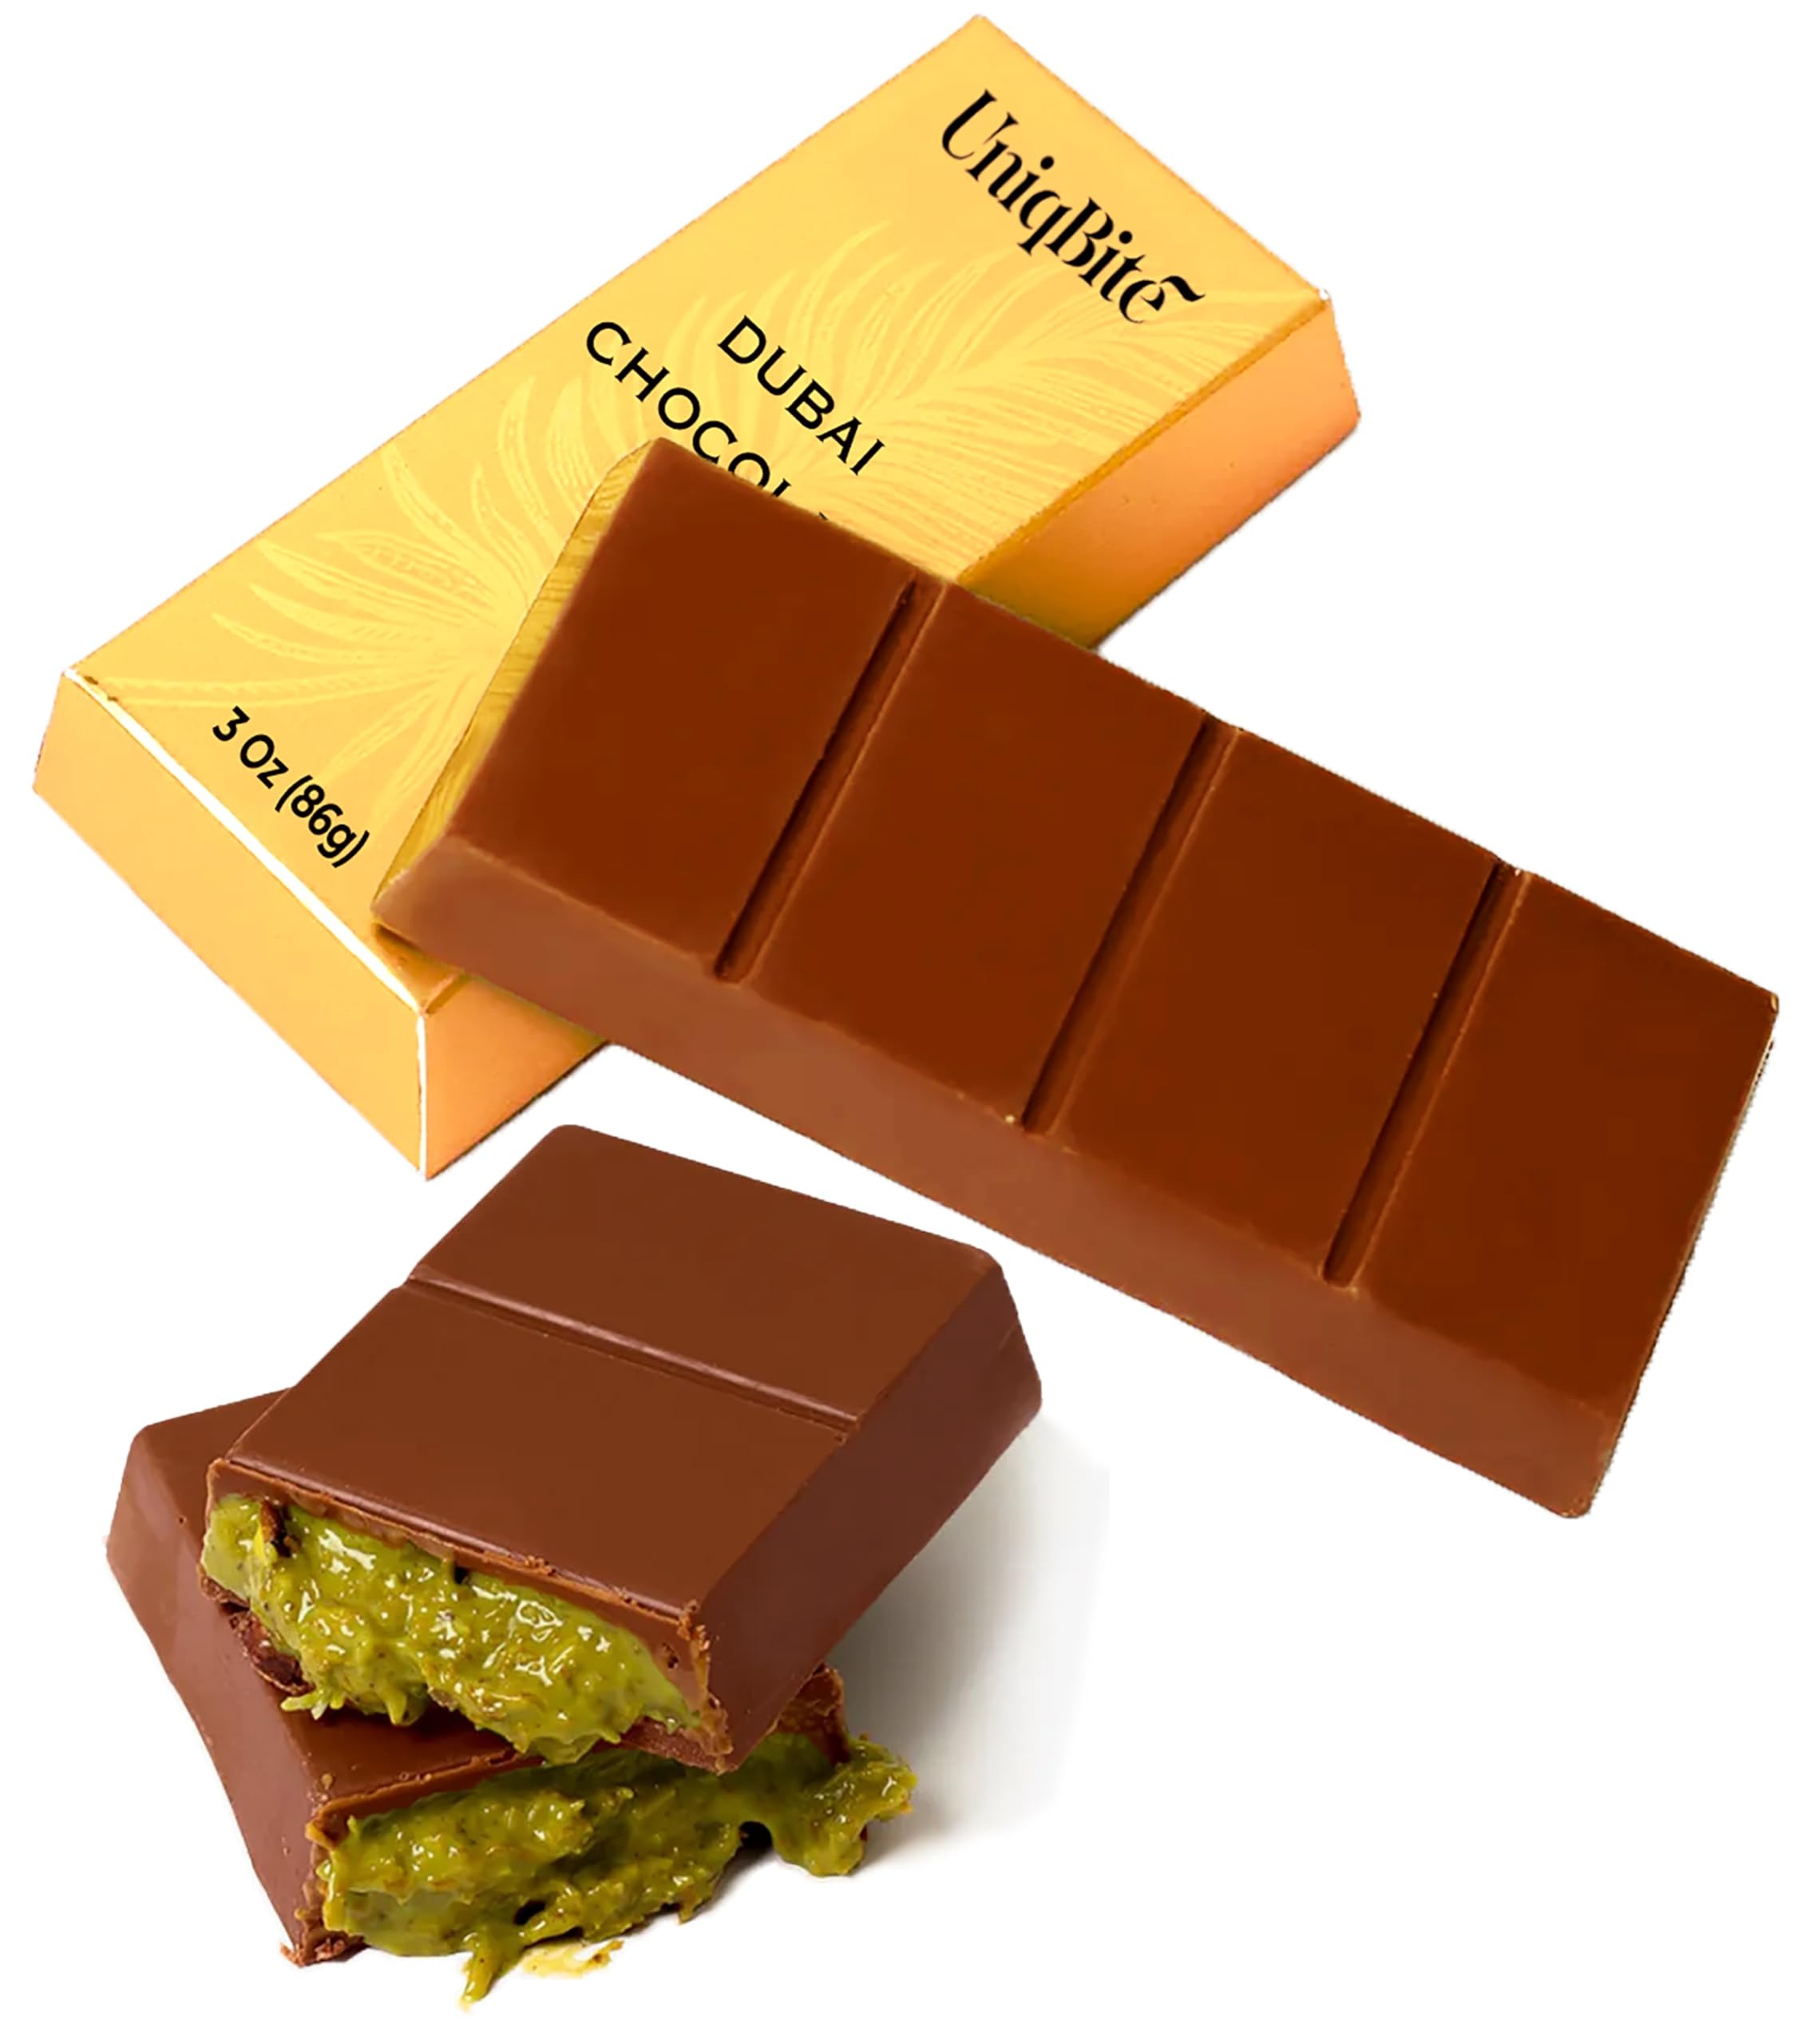
Item Name: 2 Pack Dubai Chocolate Bar Pistachio, 6 Oz Total, Viral Crispy Knafeh Chocolate Bar with Pistachio Cream and Kataifi
Bullet Point 1: LUXURY CHOCOLATE: Handcrafted chocolate bar featuring a unique fusion of Middle Eastern flavors and premium ingredients in a 3 oz serving
Bullet Point 2: SIGNATURE KNAFEH FLAVOR: Traditional Middle Eastern dessert reimagined as a chocolate bar with rich pistachio cream filling
Bullet Point 3: TEXTURE COMBINATION: Layered with crispy kataifi pastry pieces that add a delightful crunch to every bite
Bullet Point 4: PISTACHIO INFUSION: Premium chocolate enhanced with smooth pistachio cream for a nutty, indulgent taste experience
Bullet Point 5: PERFECT PORTION: Individually wrapped 86-gram bar ideal for savoring or gifting this unique chocolate creation
Bullet Point 6: Alergen Warning: Contains milk and soy products, pistachio and gluten. May contain traces of hazelnuts, walnuts and almonds.
Product Description: Indulge in the exquisite fusion of Middle Eastern flavors with this luxurious Dubai Chocolate Bar. This handcrafted 3 oz masterpiece combines the richness of chocolate with the beloved taste of knafeh, a traditional Middle Eastern dessert. Each bite reveals layers of smooth pistachio cream nestled beneath a crown of crispy kataifi pastry, all enrobed in premium chocolate. The delicate balance of textures - from the snap of the chocolate shell to the crunch of the kataifi and the creamy pistachio filling - creates an unforgettable tasting experience. Perfect for special occasions or as a unique gift, this chocolate bar brings the sophisticated flavors of Dubai's finest confections to your palate. The generous 86-gram portion allows you to savor this delightful treat or share it with friends and family who appreciate innovative chocolate creations.
Value: 3.0336
Unit: Ounce

Price: 24.99